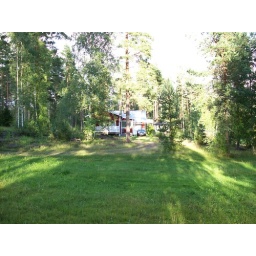
land around the lake and water mill and around the house